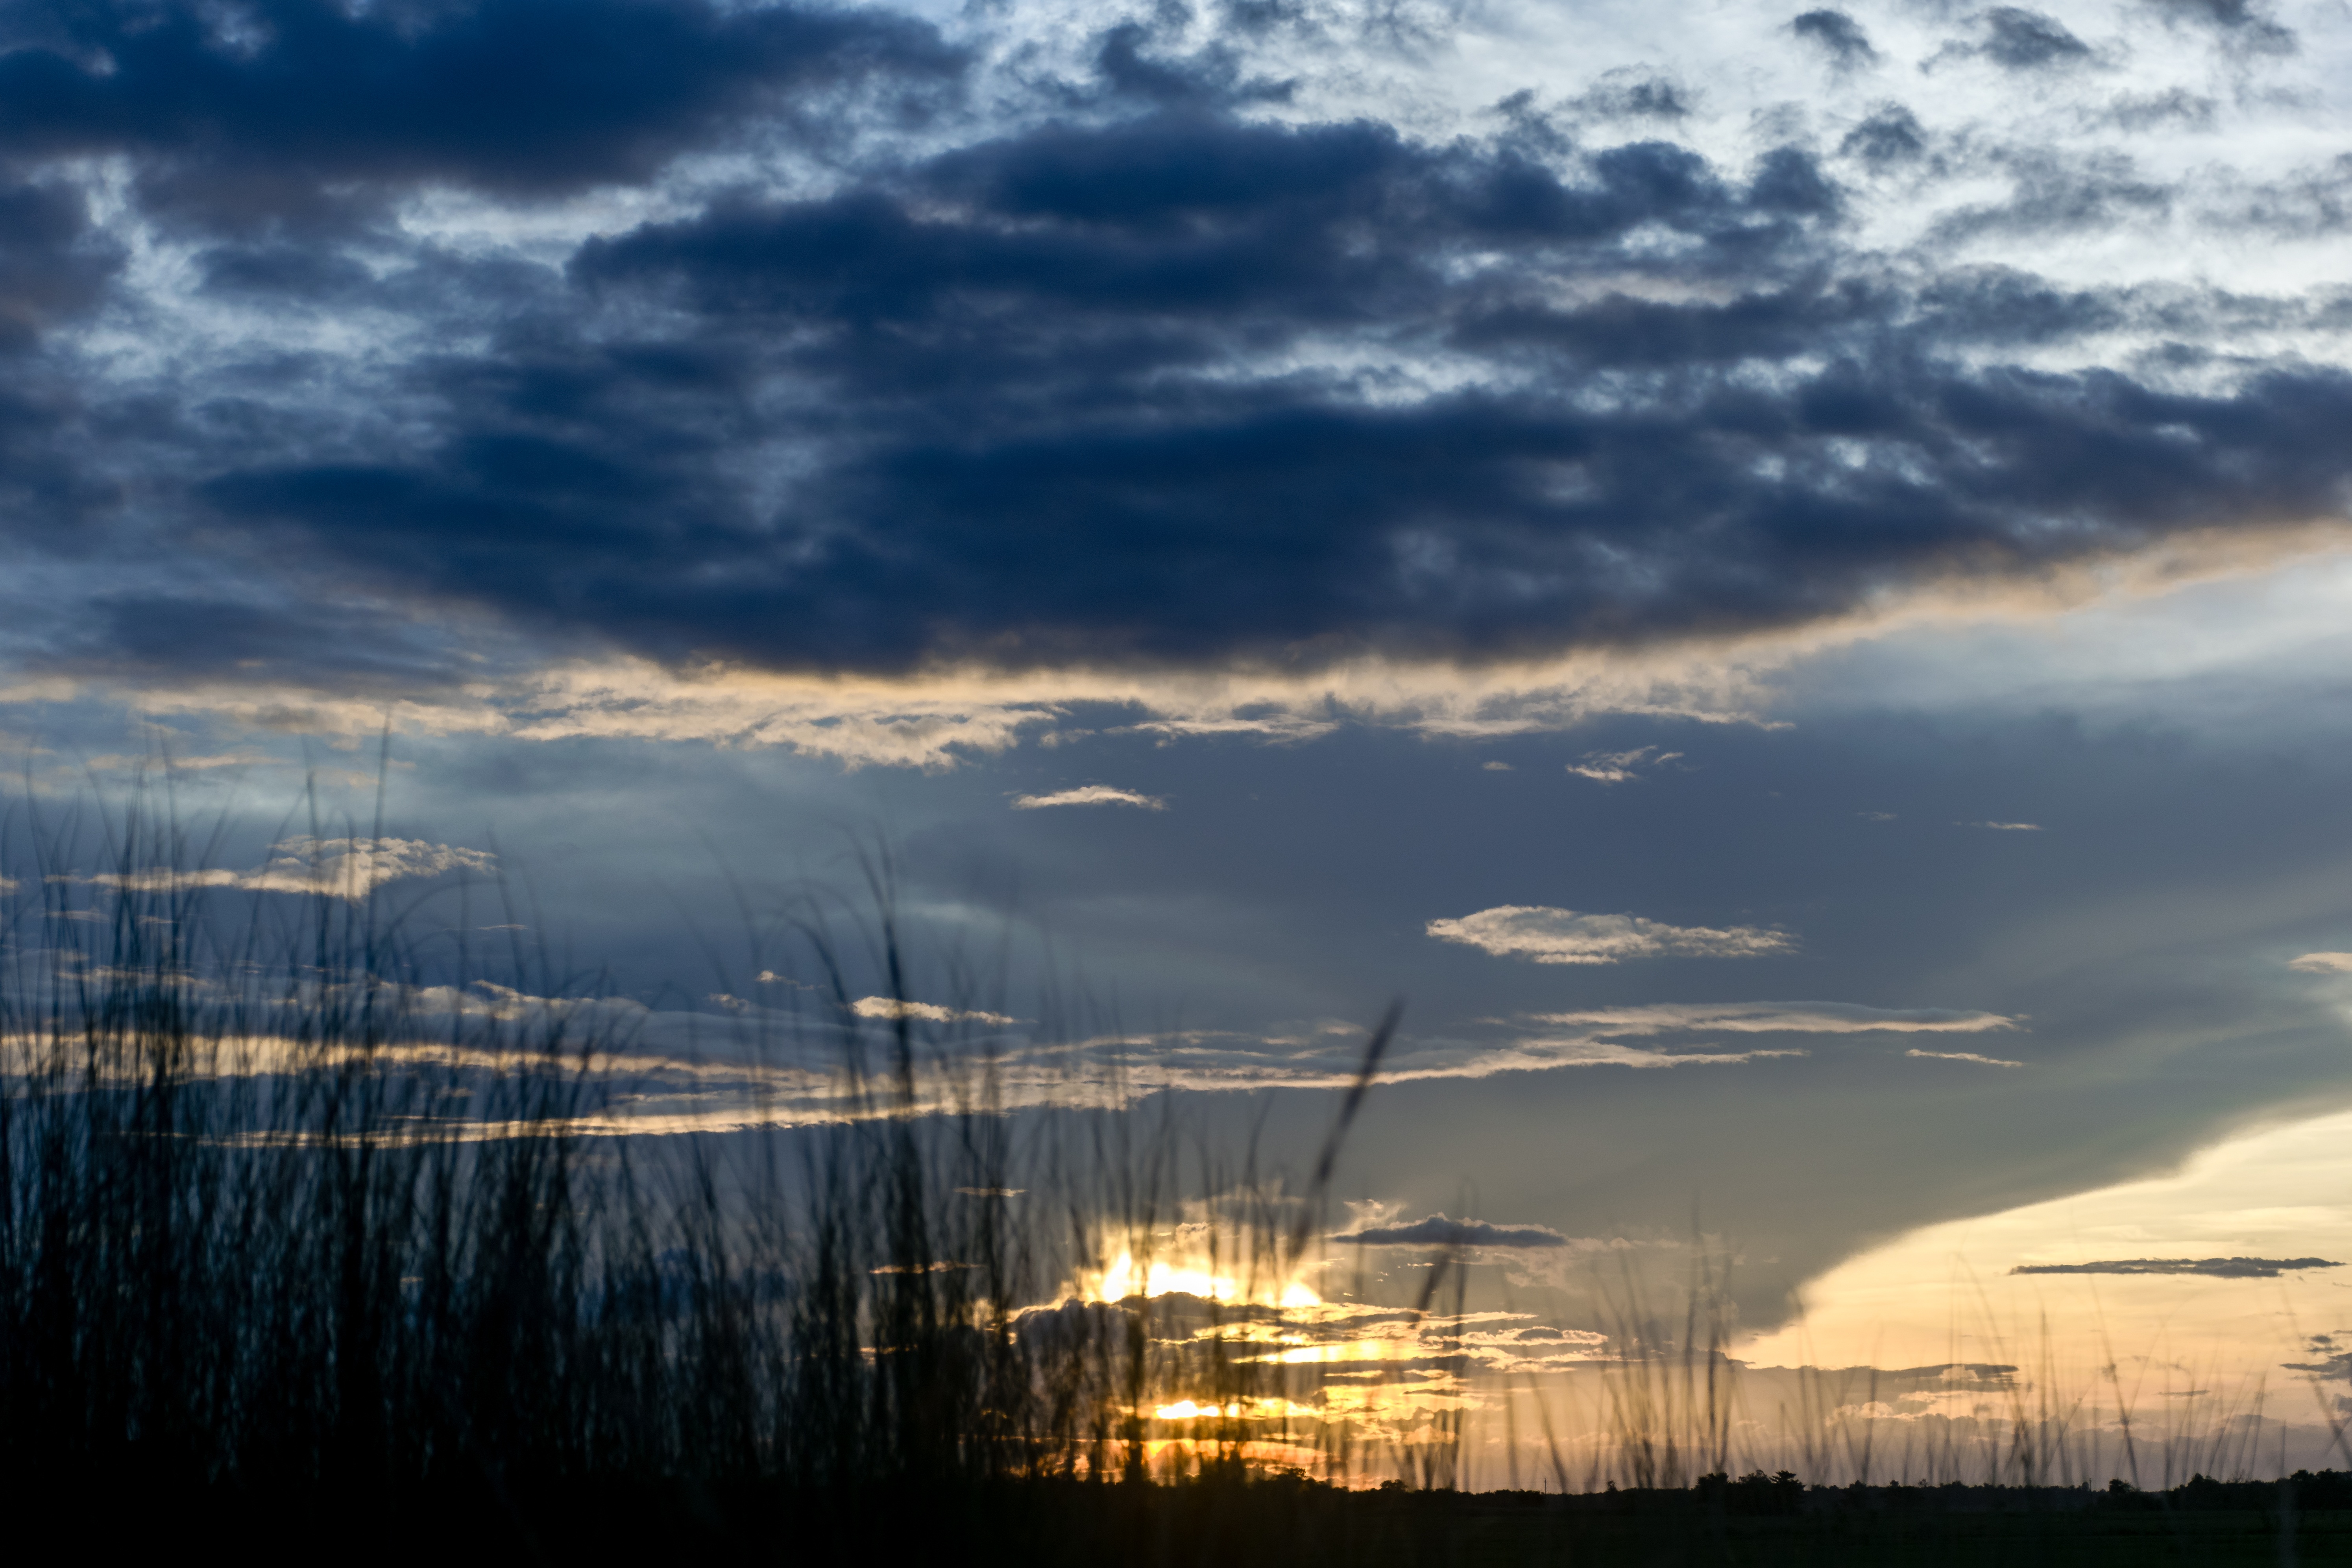
landscape, sea, tree, water, nature, grass, outdoor, horizon, light, cloud, sky, sun, sunrise, sunset, skyline, field, sunlight, cloudy, morning, dawn, atmosphere, summer, travel, dusk, environment, evening, orange, spring, green, reflection, natural, weather, blue, yellow, season, sunny, clouds, bright, day, afterglow, green grass, green field, meteorological phenomenon, atmospheric phenomenon